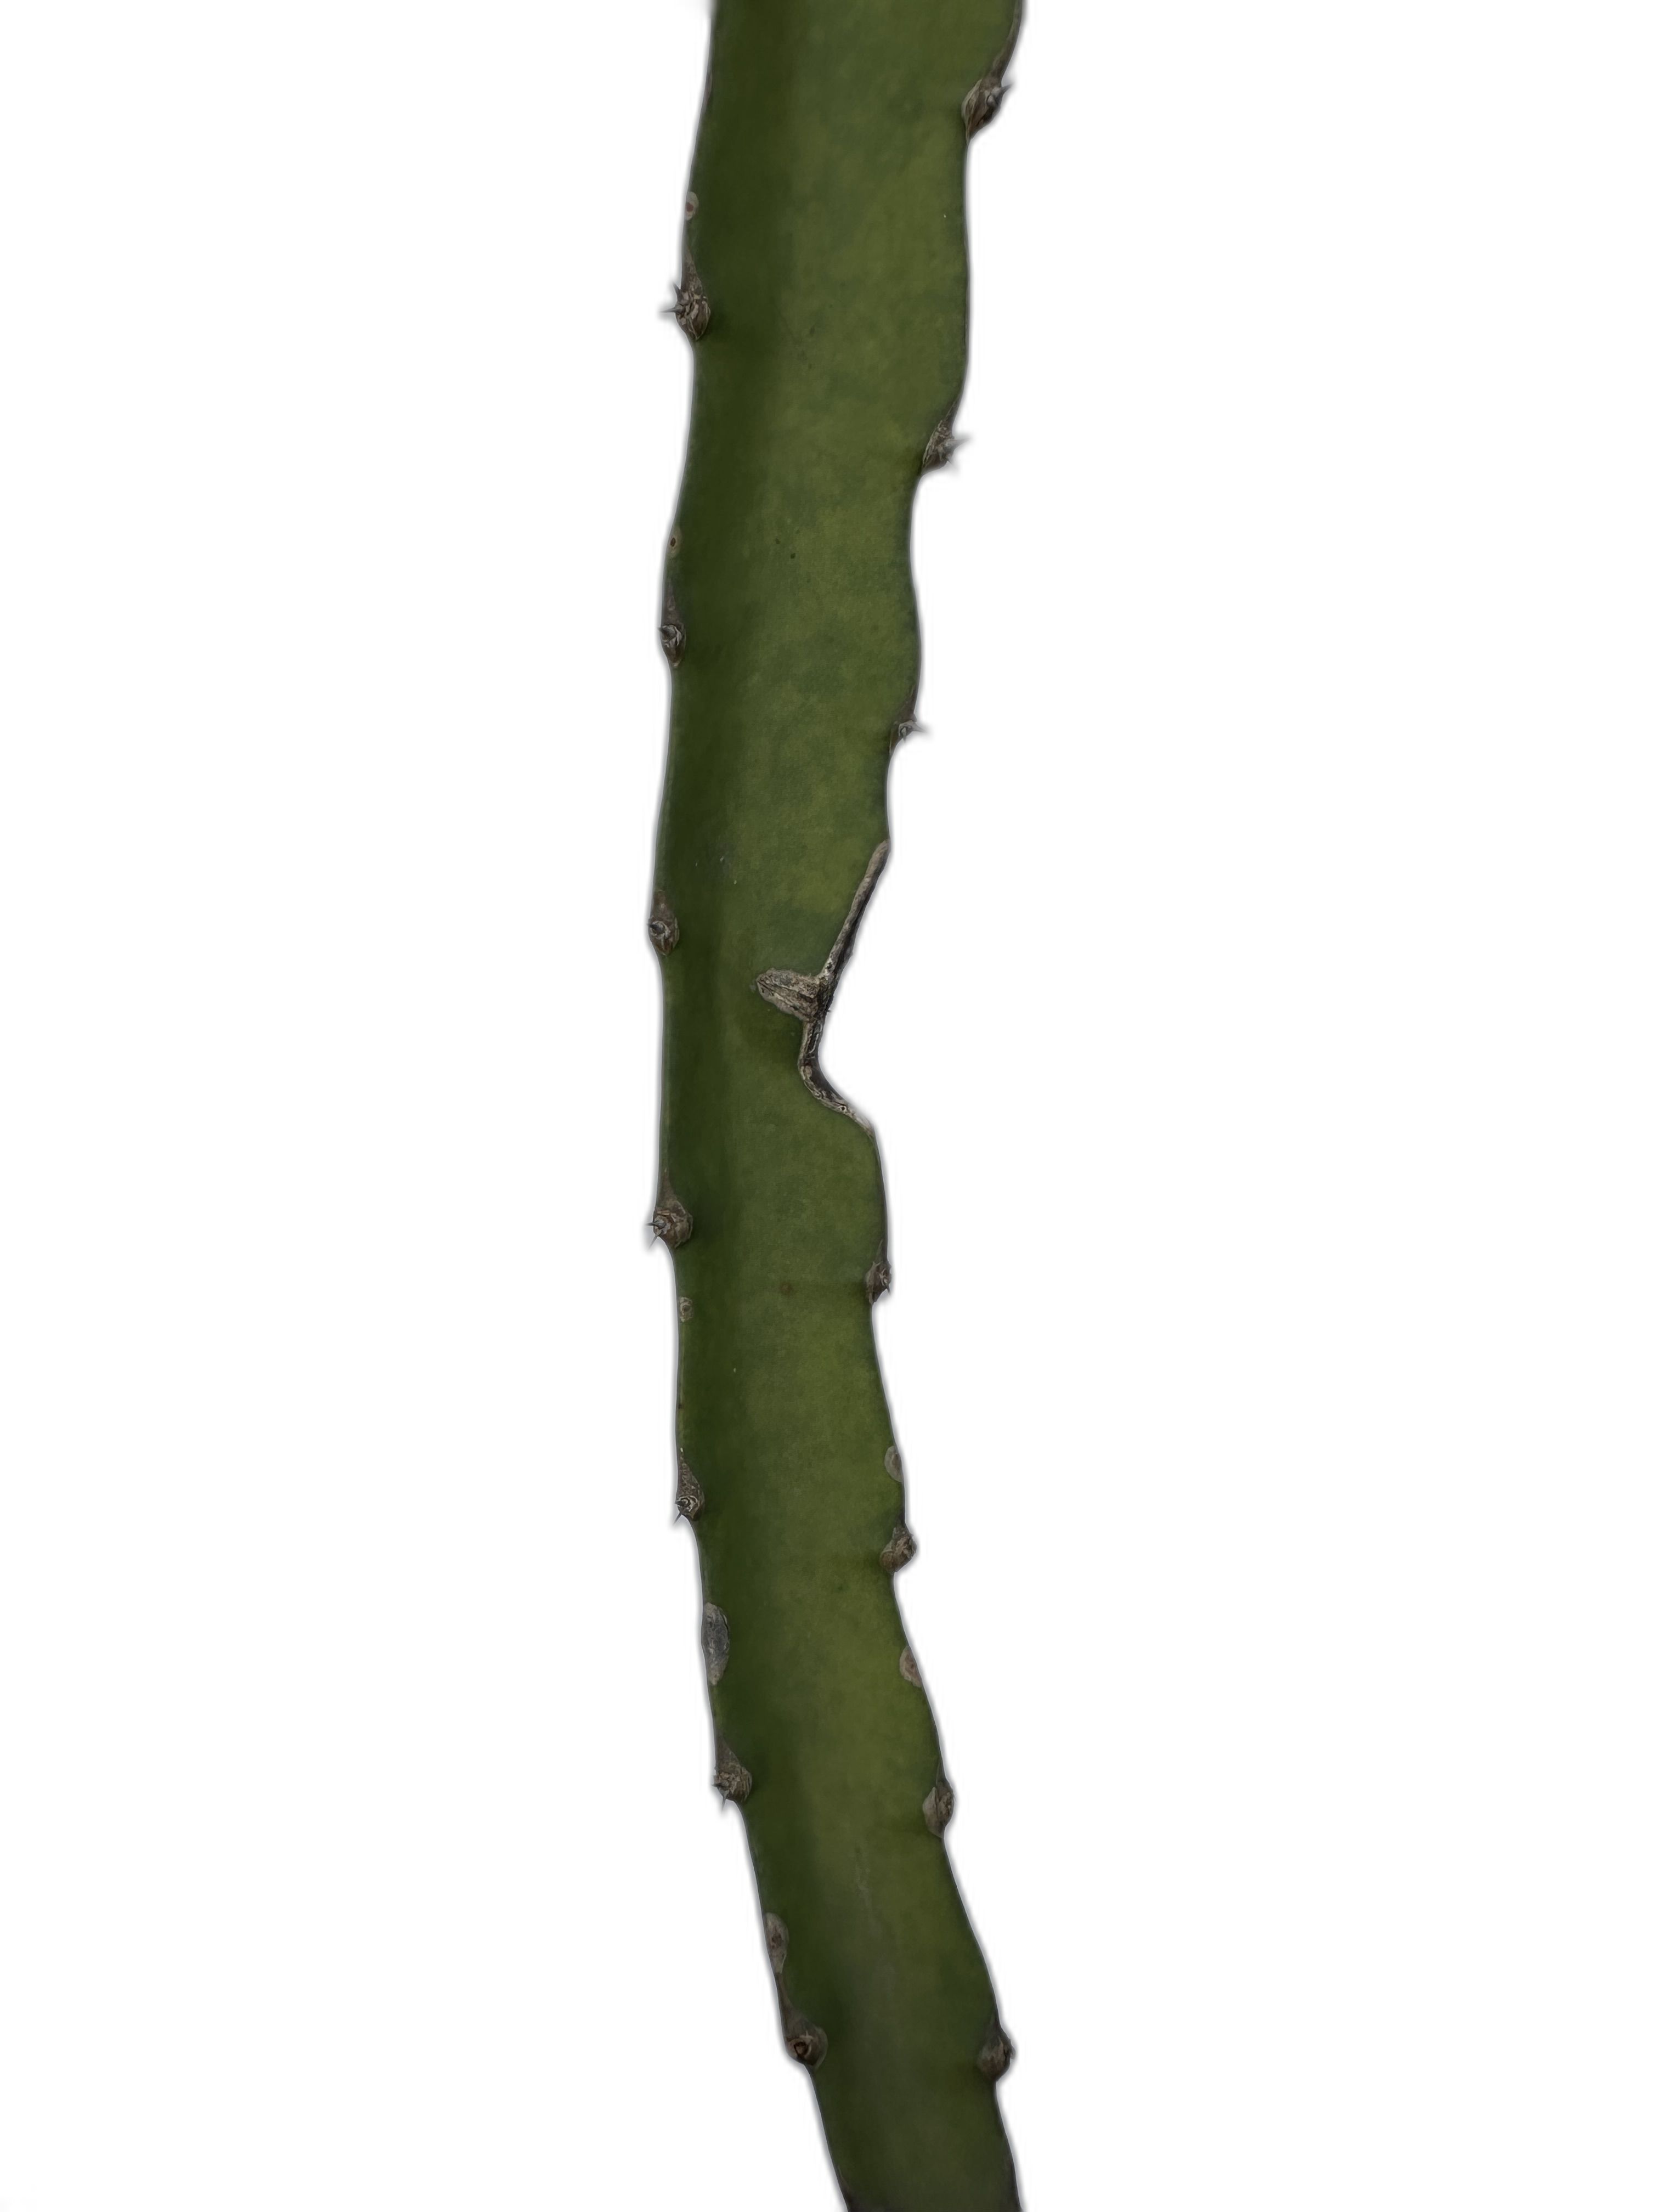
Label: Good leaf